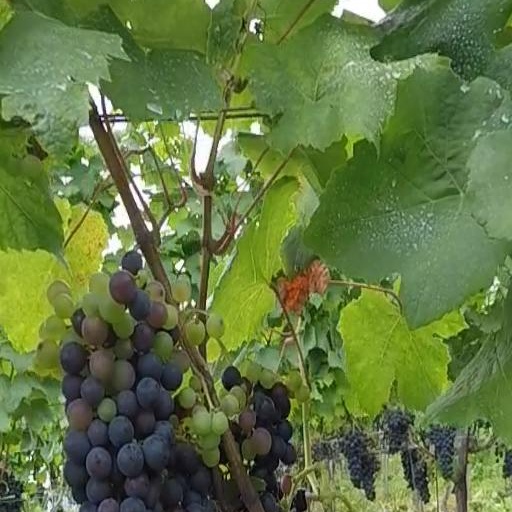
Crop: grape